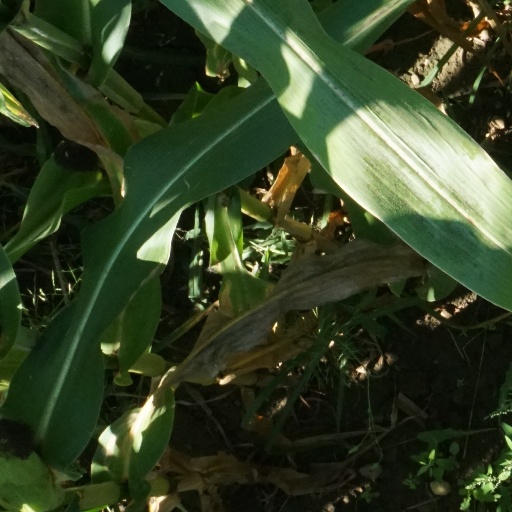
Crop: maize; corn